Jennifer Brunner

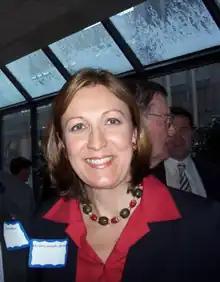
Brunner (2006-03-22)

Brunner resigned from the Court on September 1, 2005 to run for Ohio Secretary of State. She ran unopposed in the May 2, 2006 Democratic Primary. Her campaign received support from the Secretary of State Project, a progressive political action committee. On November 7, 2006, she defeated Republican Greg Hartmann by a 55%–40% margin, taking office on January 8, 2007.